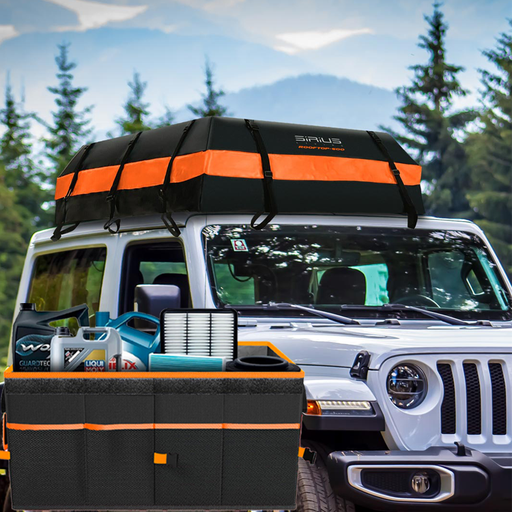
קטגוריה: נסיעות טיולים ופנאי
תיאור: מארז לרכב